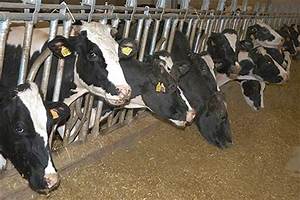
Label: mucca